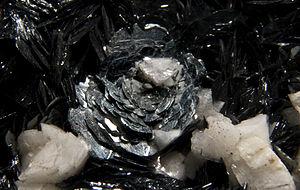
Hématite ""Rose de Fer"" et Dolomite Localité
Les mines de Batère et des Indis sont des mines de fer situées au lieu-dit Batère, sur la commune de Corsavy, dans les Pyrénées-Orientales.
L’hématite est une espèce minérale composée d’oxyde de fer(III) de formule Fe₂O₃ avec des traces de titane Ti, d'aluminium Al, de manganèse Mn et d'eau H₂O. C'est le polymorphe α de Fe₂O₃, le polymorphe γ étant la maghémite.